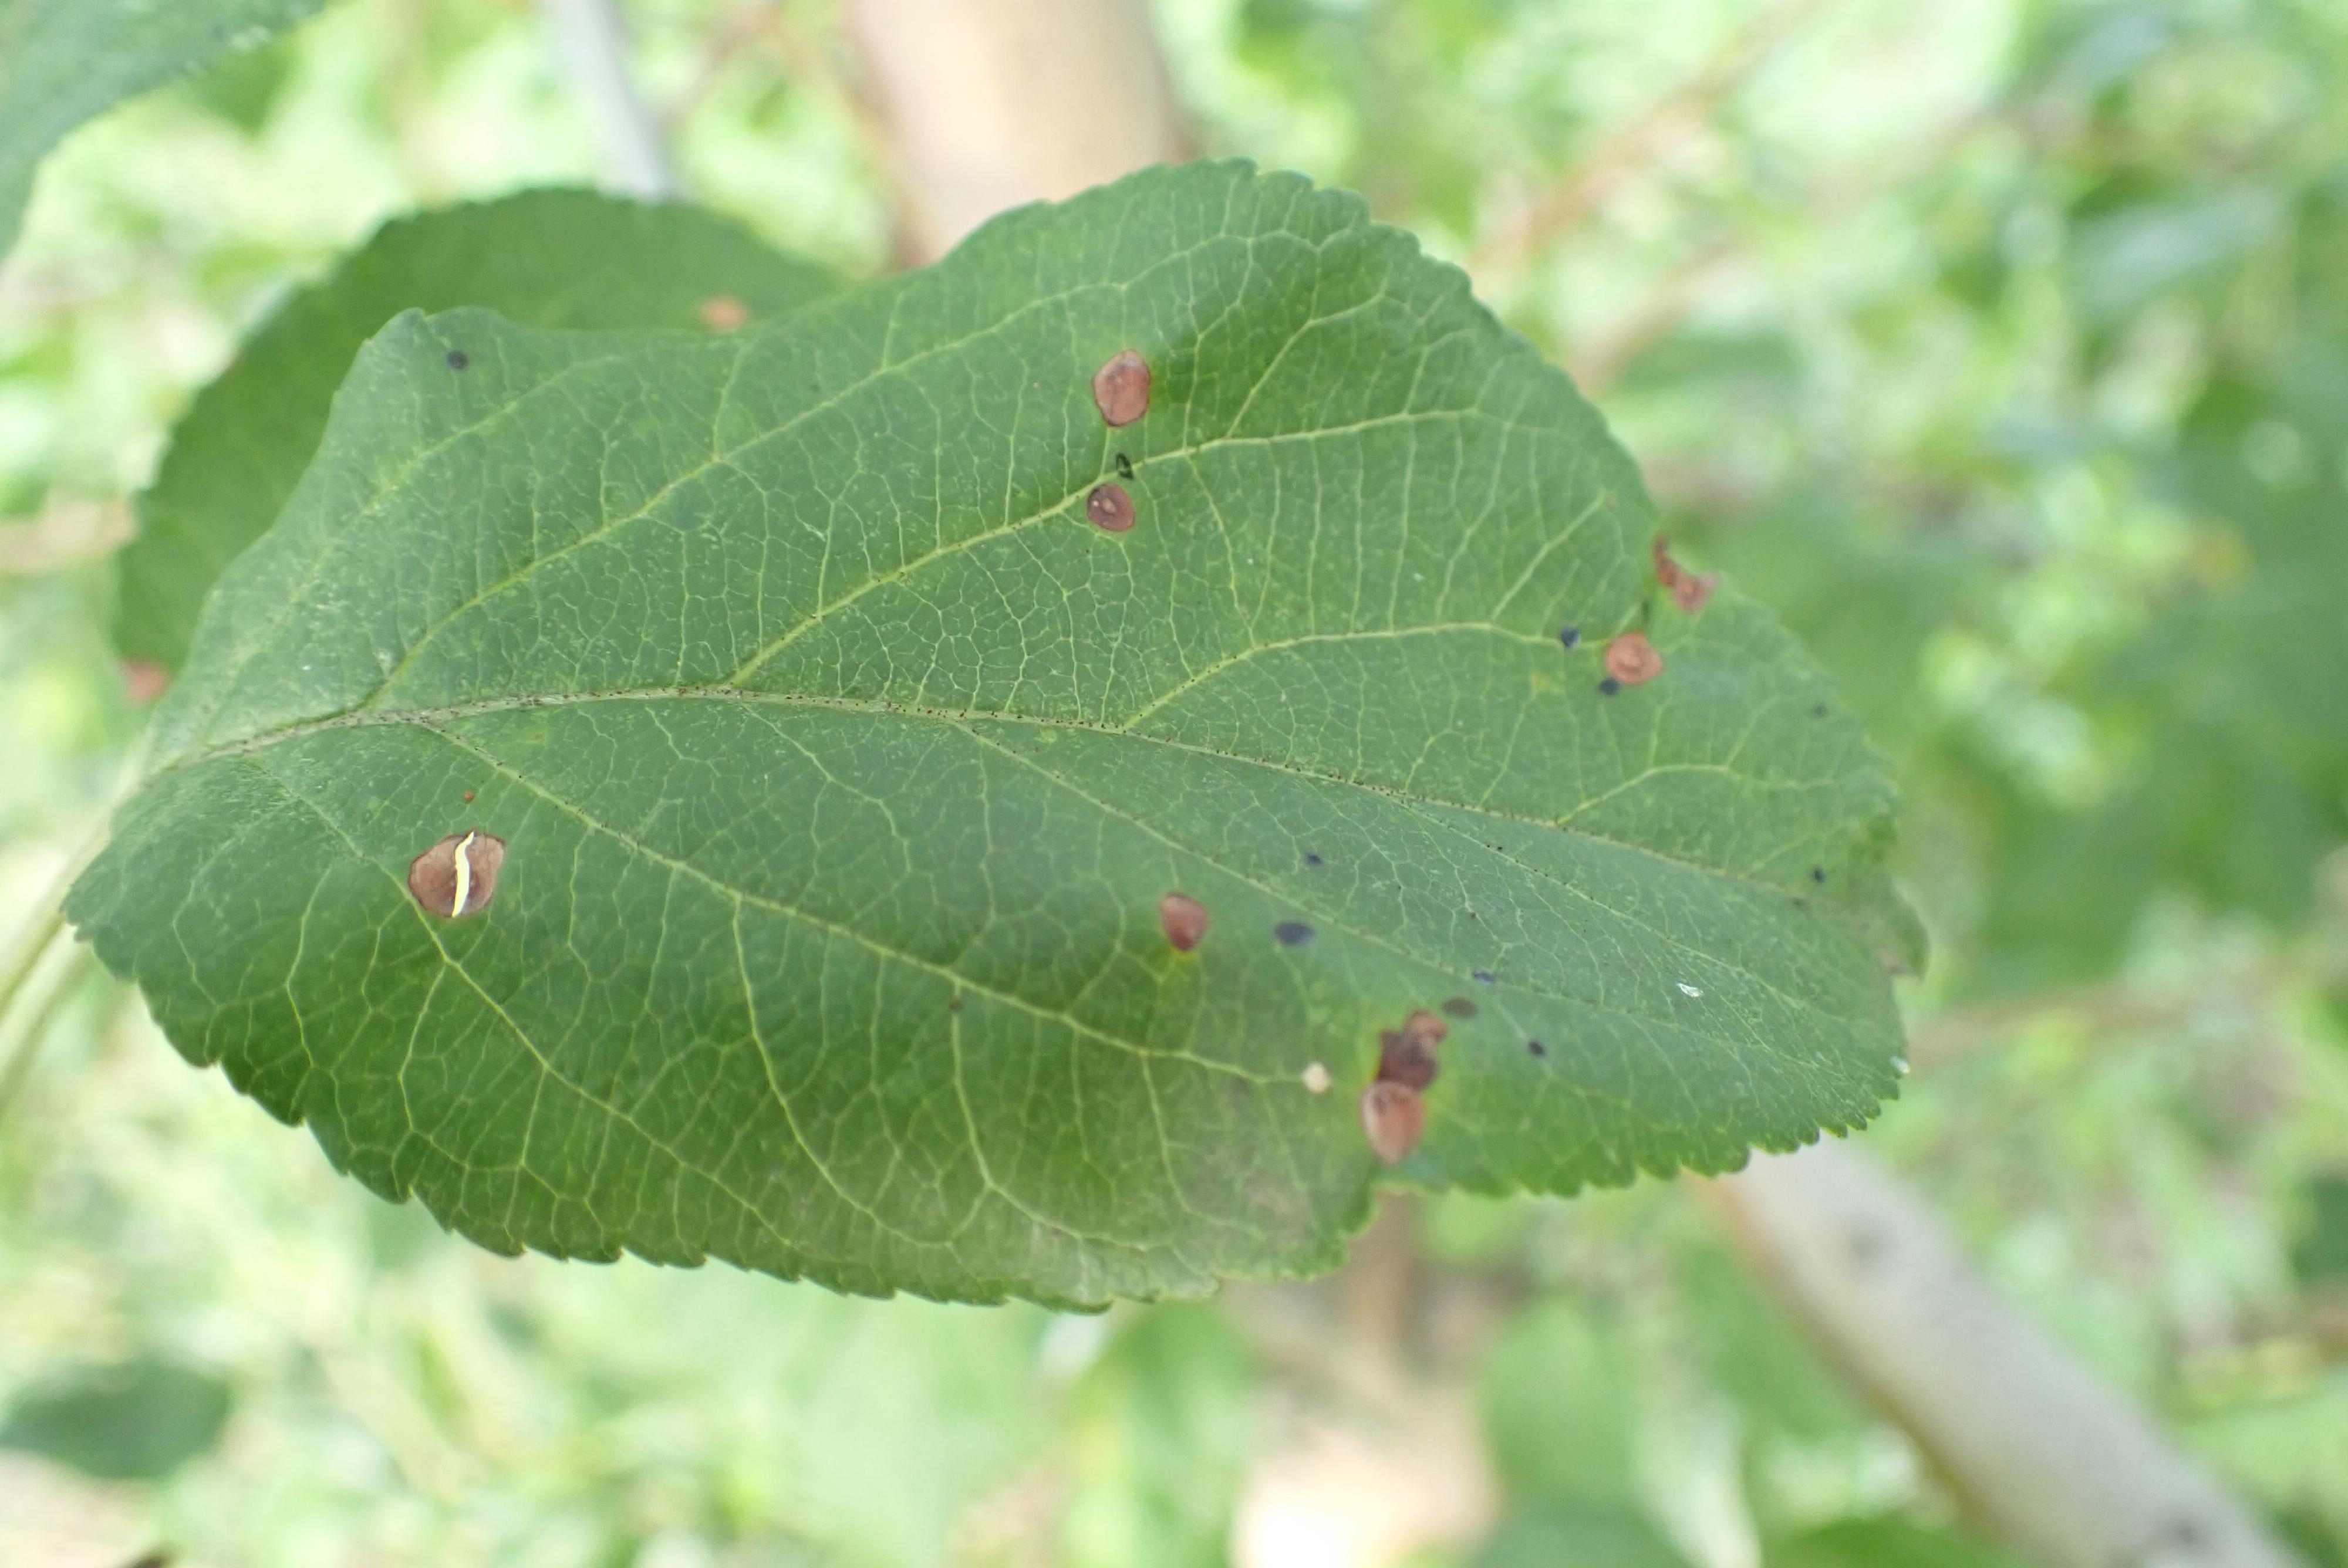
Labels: frog_eye_leaf_spot